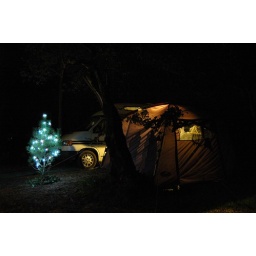
We cut down a small tree in the field and stuck it next to the van, for Christmas.